Langelandsgade

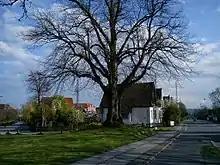
"Galgebakken", the former medieval gallows hill of Aarhus at the intersection of Langelandsgade and Ny Munkegade.

Langelandsgade originated as field roads in the Middle Ages and was originally referred to as "the road behind the city". Around 1600 AD, executions by hanging were relocated from the central square of Store Torv (in front of the cathedral) to a hill along present days Langelandsgade, then far out of town. The gallows hill was abandoned in the late 1700s. In 1828, a brickworks was built along the southern end, and the road became known as "Teglværksvej" (Brickworks-road) for some time, but was officially named "Brendstrupvej" until 1899, when it was renamed to "Langelandsgade".